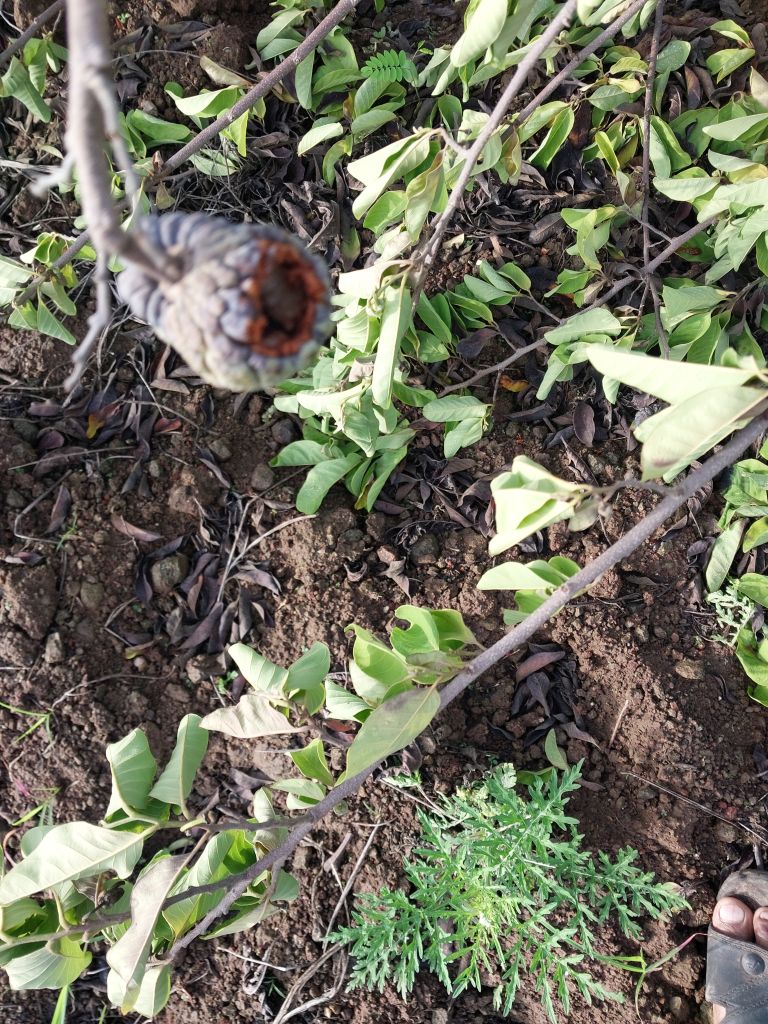
Disease label: Blank Canker